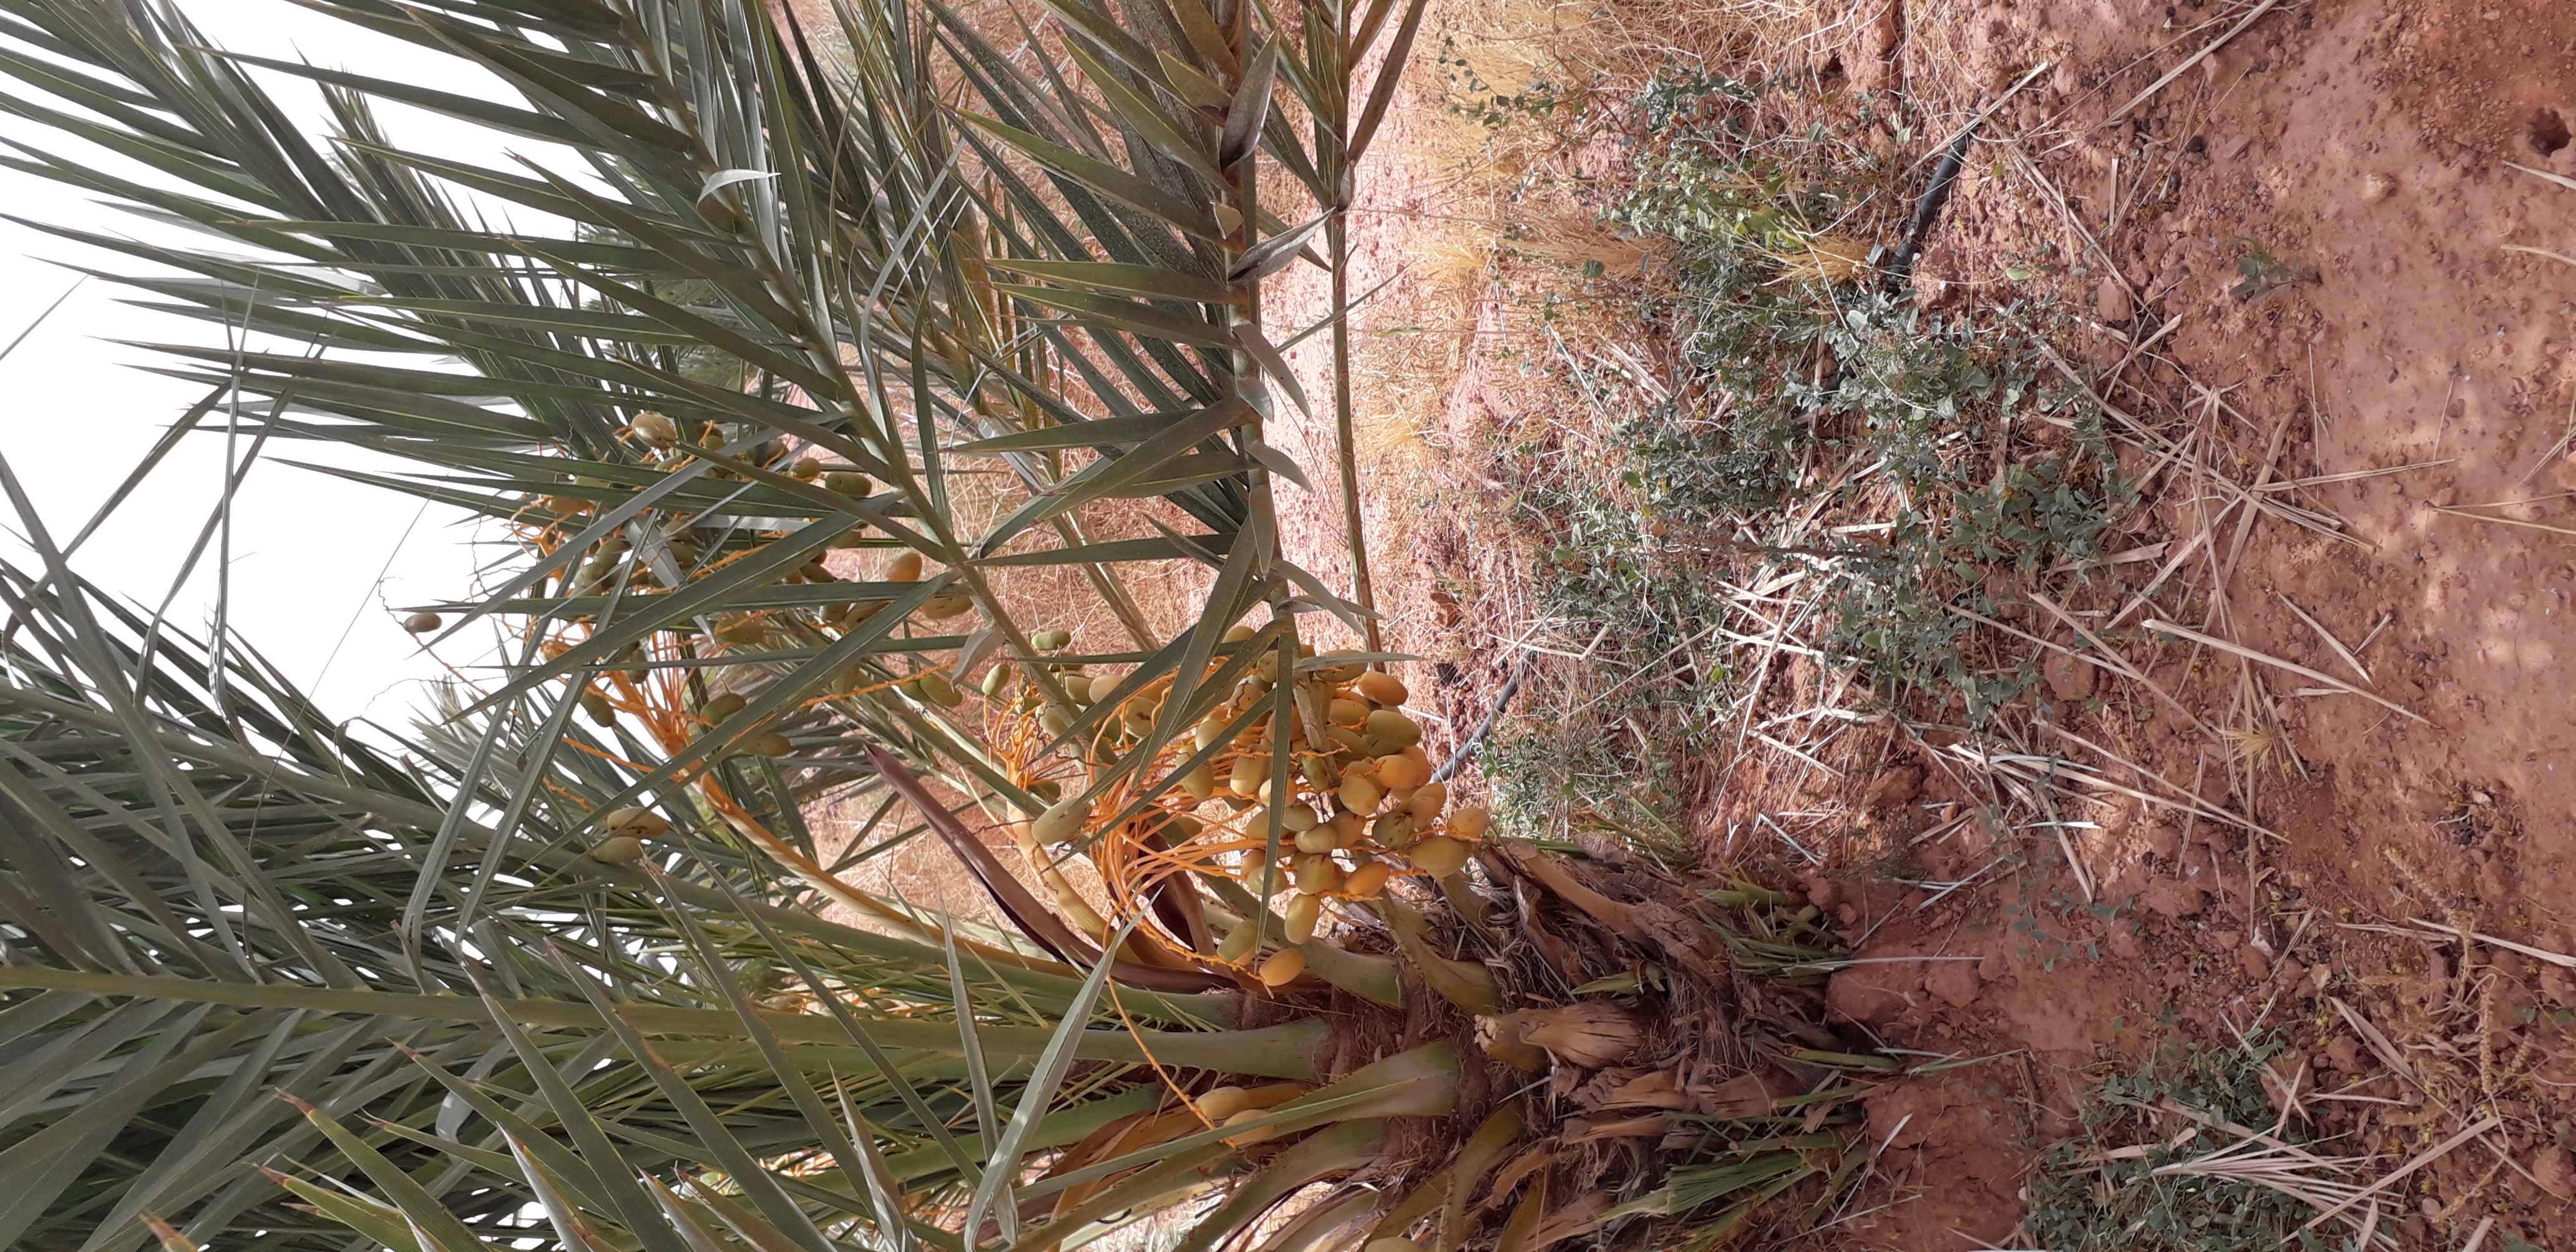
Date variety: Boumajhoul